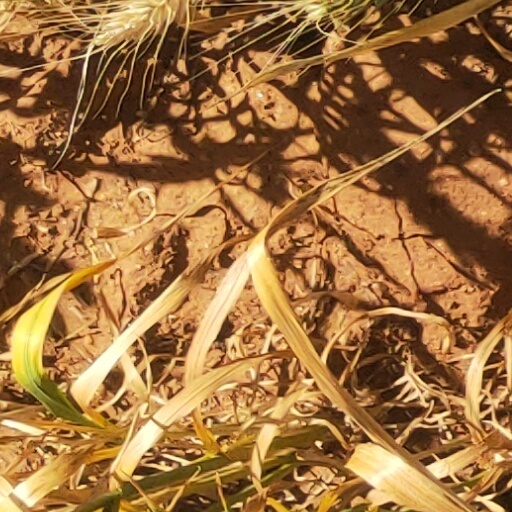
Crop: wheat